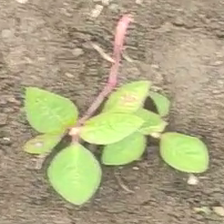
Weed species: Moti_dudhi(Euphorbia_geneculata_L)